Metropolitan Community Church of Washington, D.C.

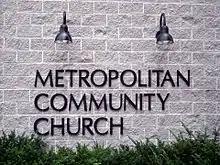
MCCDC sign

When the AIDS epidemic began in the early 1980s, and large numbers of gay men began dying, MCCDC was one of the first local organizations that spoke out about the new disease and the dangers it brought to the gay community. On December 9, 1982, MCCDC hosted the area's first community AIDS forum, attended by around 200 people. At the event, Uhrig spoke about not only the physical effects of the disease but also the psychological effects: "I'm concerned that deep levels of internalized self-oppression have allowed us to accept social judgment against us."